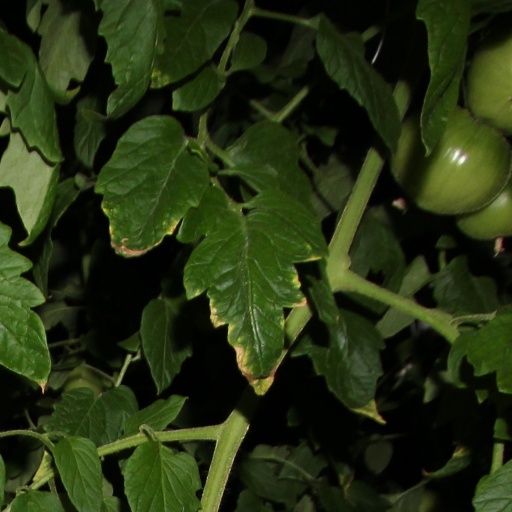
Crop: tomato